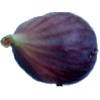
Label: Fig 1